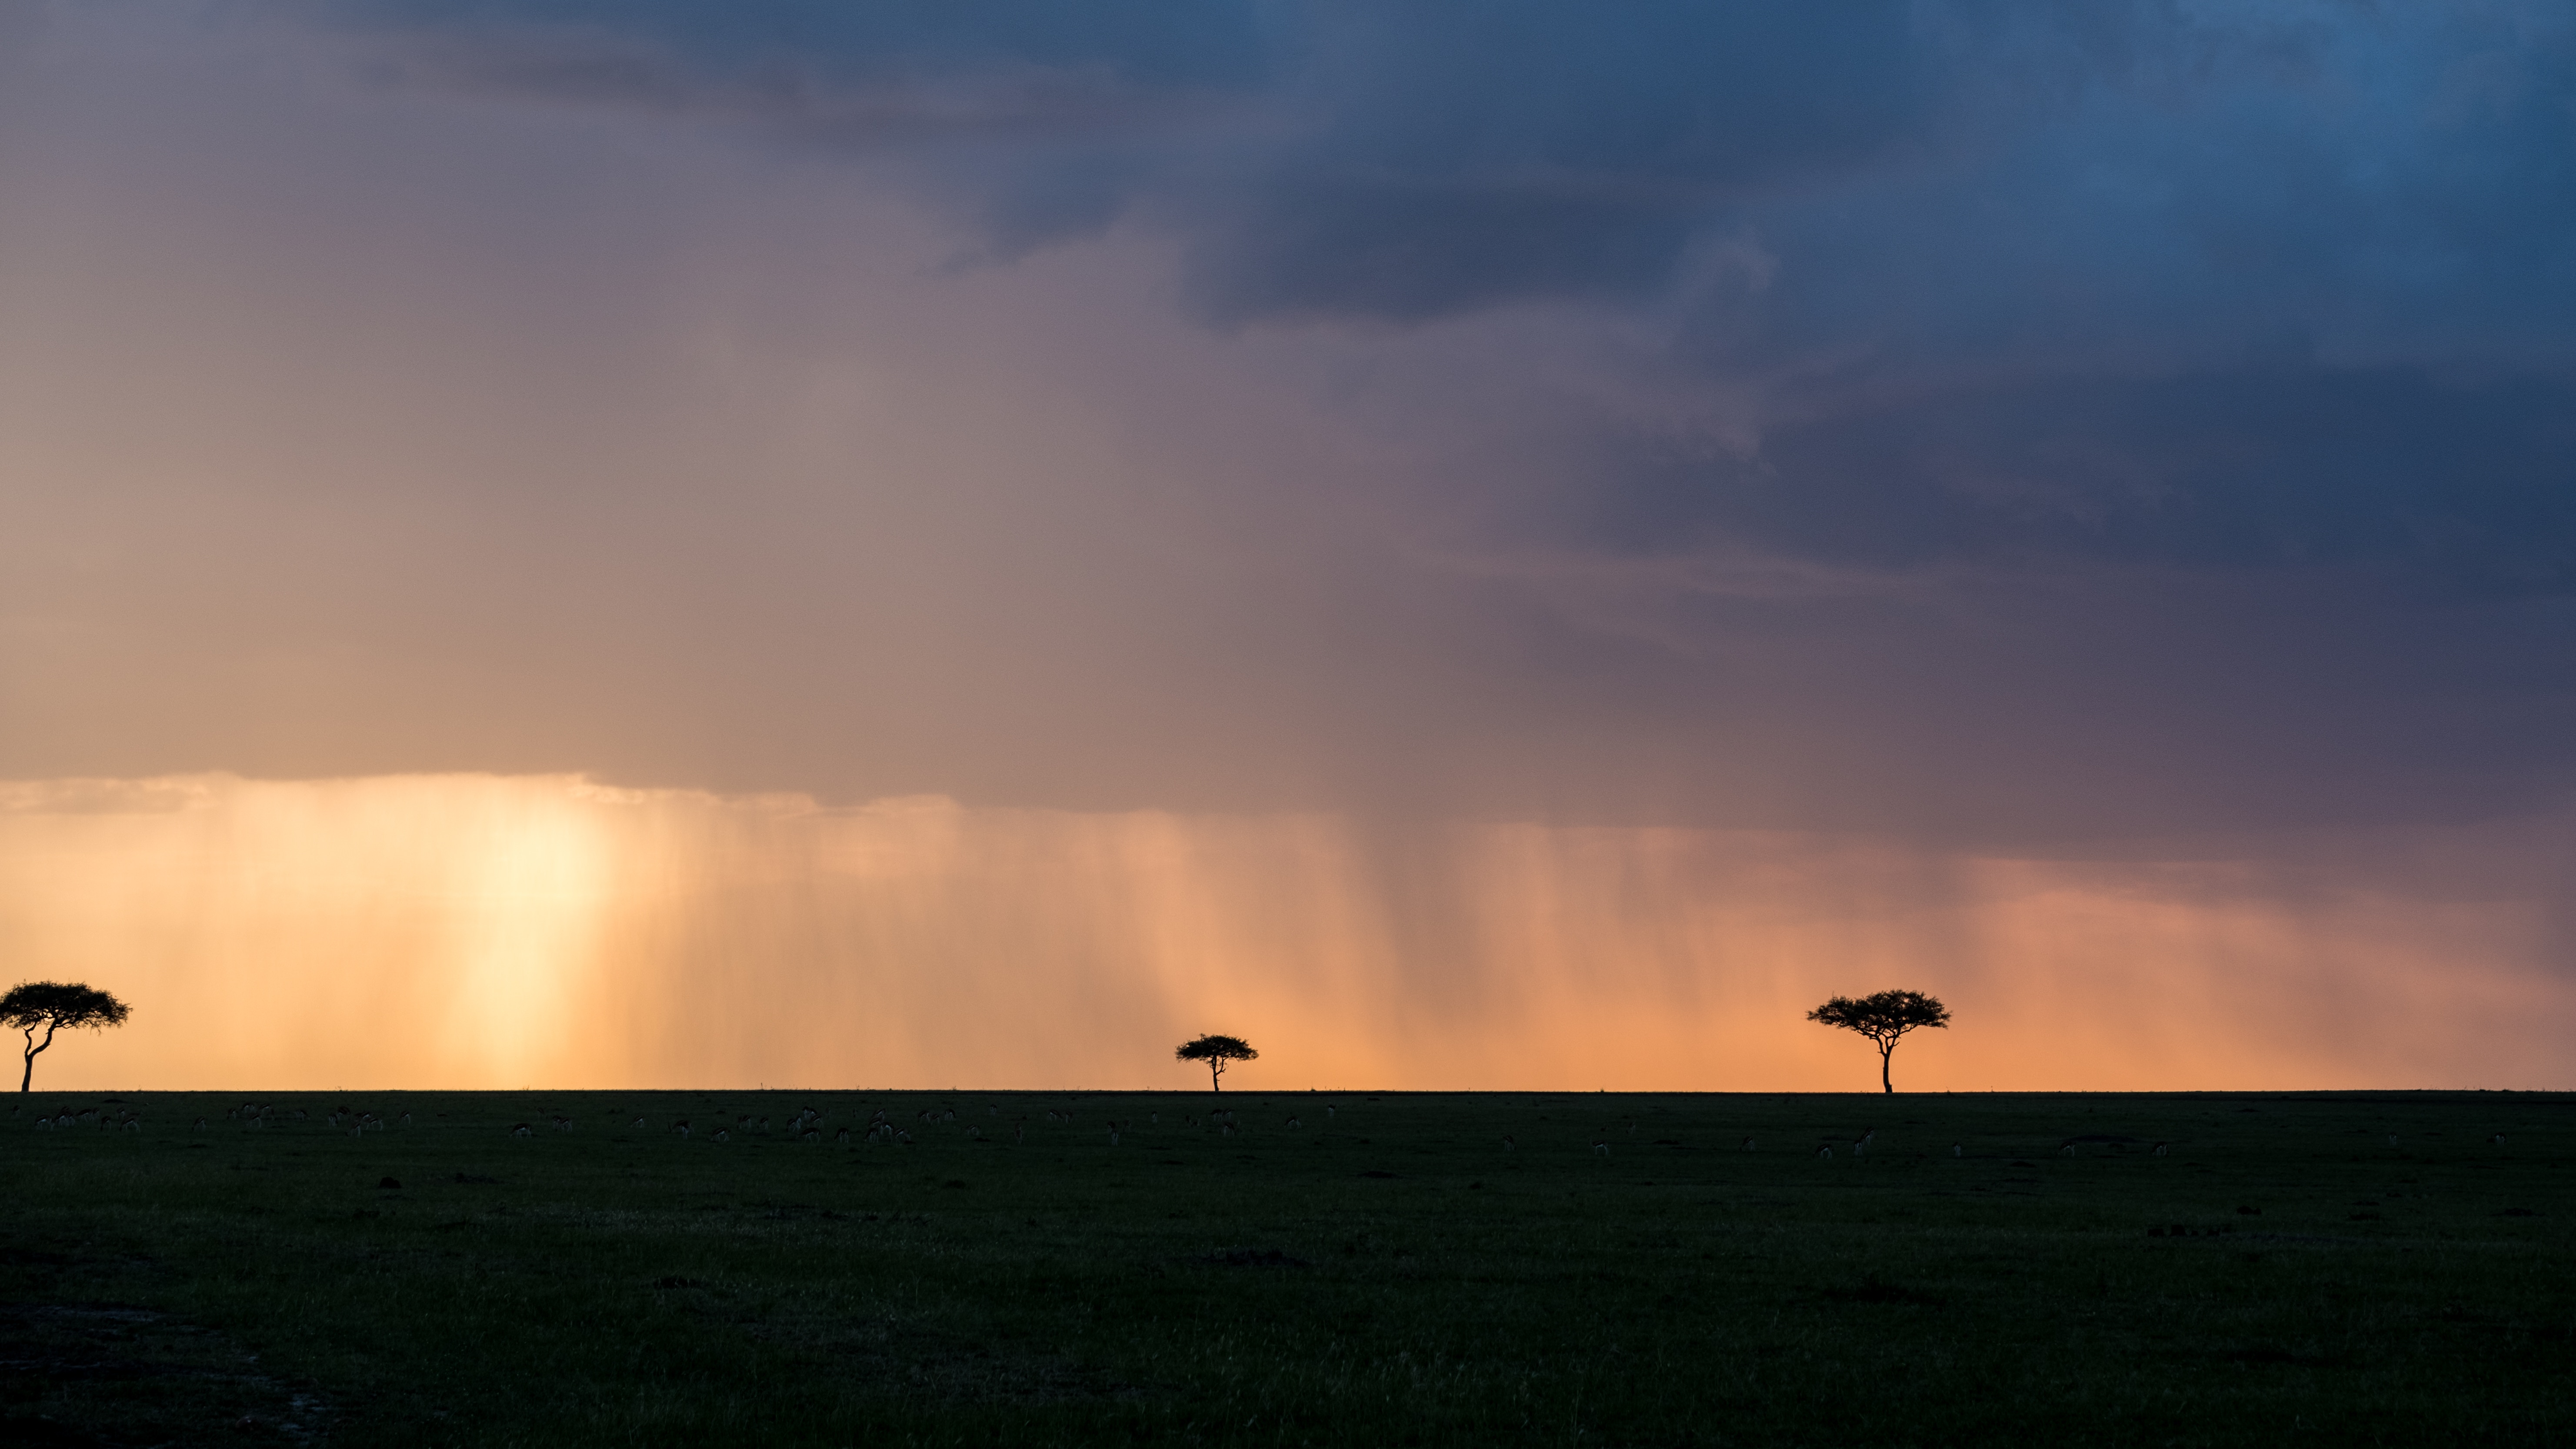
landscape, tree, horizon, cloud, sky, sunrise, sunset, field, prairie, sunlight, morning, wind, dawn, atmosphere, dusk, evening, storm, cumulus, savanna, plain, energy, grassland, afterglow, phenomenon, meteorological phenomenon, atmosphere of earth, ecoregion